Anna Maria Franziska of Saxe-Lauenburg

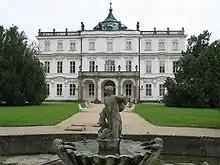
Ploskovice Chateau, Anna Maria's Bohemian residence; she greatly renovated the house and gardens

Anna Maria married Philipp Willhelm August of the Palatinate-Neuburg. The wedding took place in Bohemia, at the castle of Roudnice (Raudnitz) on 29 October 1690. He was the eighth son of Philip William, Elector Palatine. They had two children together, one survived to adulthood: